Fort Covington–Dundee Border Crossing

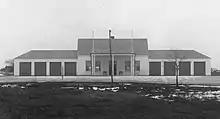
Fort Covington border station, as seen in 1933

The Fort Covington Border Inspection station is located on the west side of Dundee Road in Fort Covington, New York, on a lot. Set in an agricultural area, the station faces open fields on the east and has farms on the south. About west of the building is the Salmon River. The Canadian inspection station is within sight to the north. Cars are directed to the station from the north via an oval drive from the road. While the site is surrounded by open fields and bordered by the river, it has been landscaped in a formal arrangement typically found at border stations, with a series of evergreen trees spaced across the side and rear yard. Fort Covington, however, also has mature hardwoods at the river edge. North of the station on the river is a docking area where docks are placed in season. Signs alert boaters to the border, and a walkway leads from the inspection dock area to the station. There is a provision for car parking south of the station.